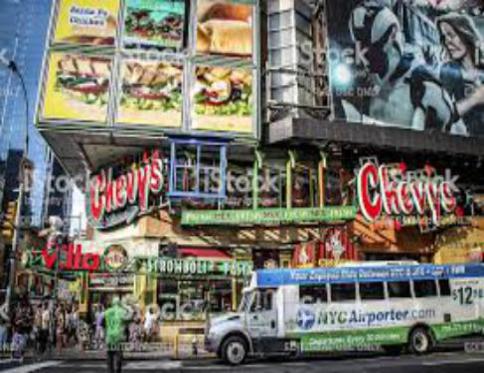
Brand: chevys fresh mex
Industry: Food